Sky position (RA, Dec in degrees): 227.742, 4.813
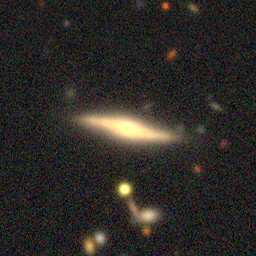
Galaxy morphology: Edge-on Galaxies with Bulge